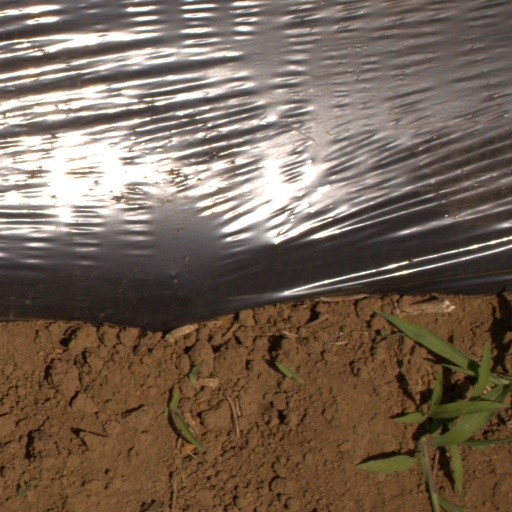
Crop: Jerusalem artichoke